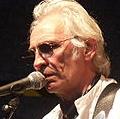
Age: 67